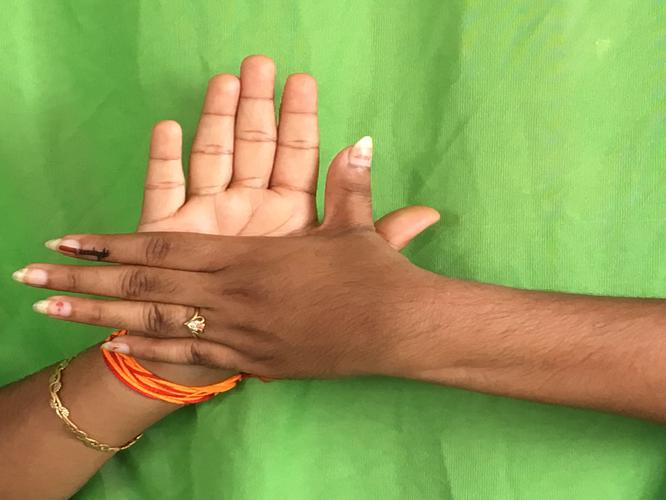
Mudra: Chakra
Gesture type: double_hand